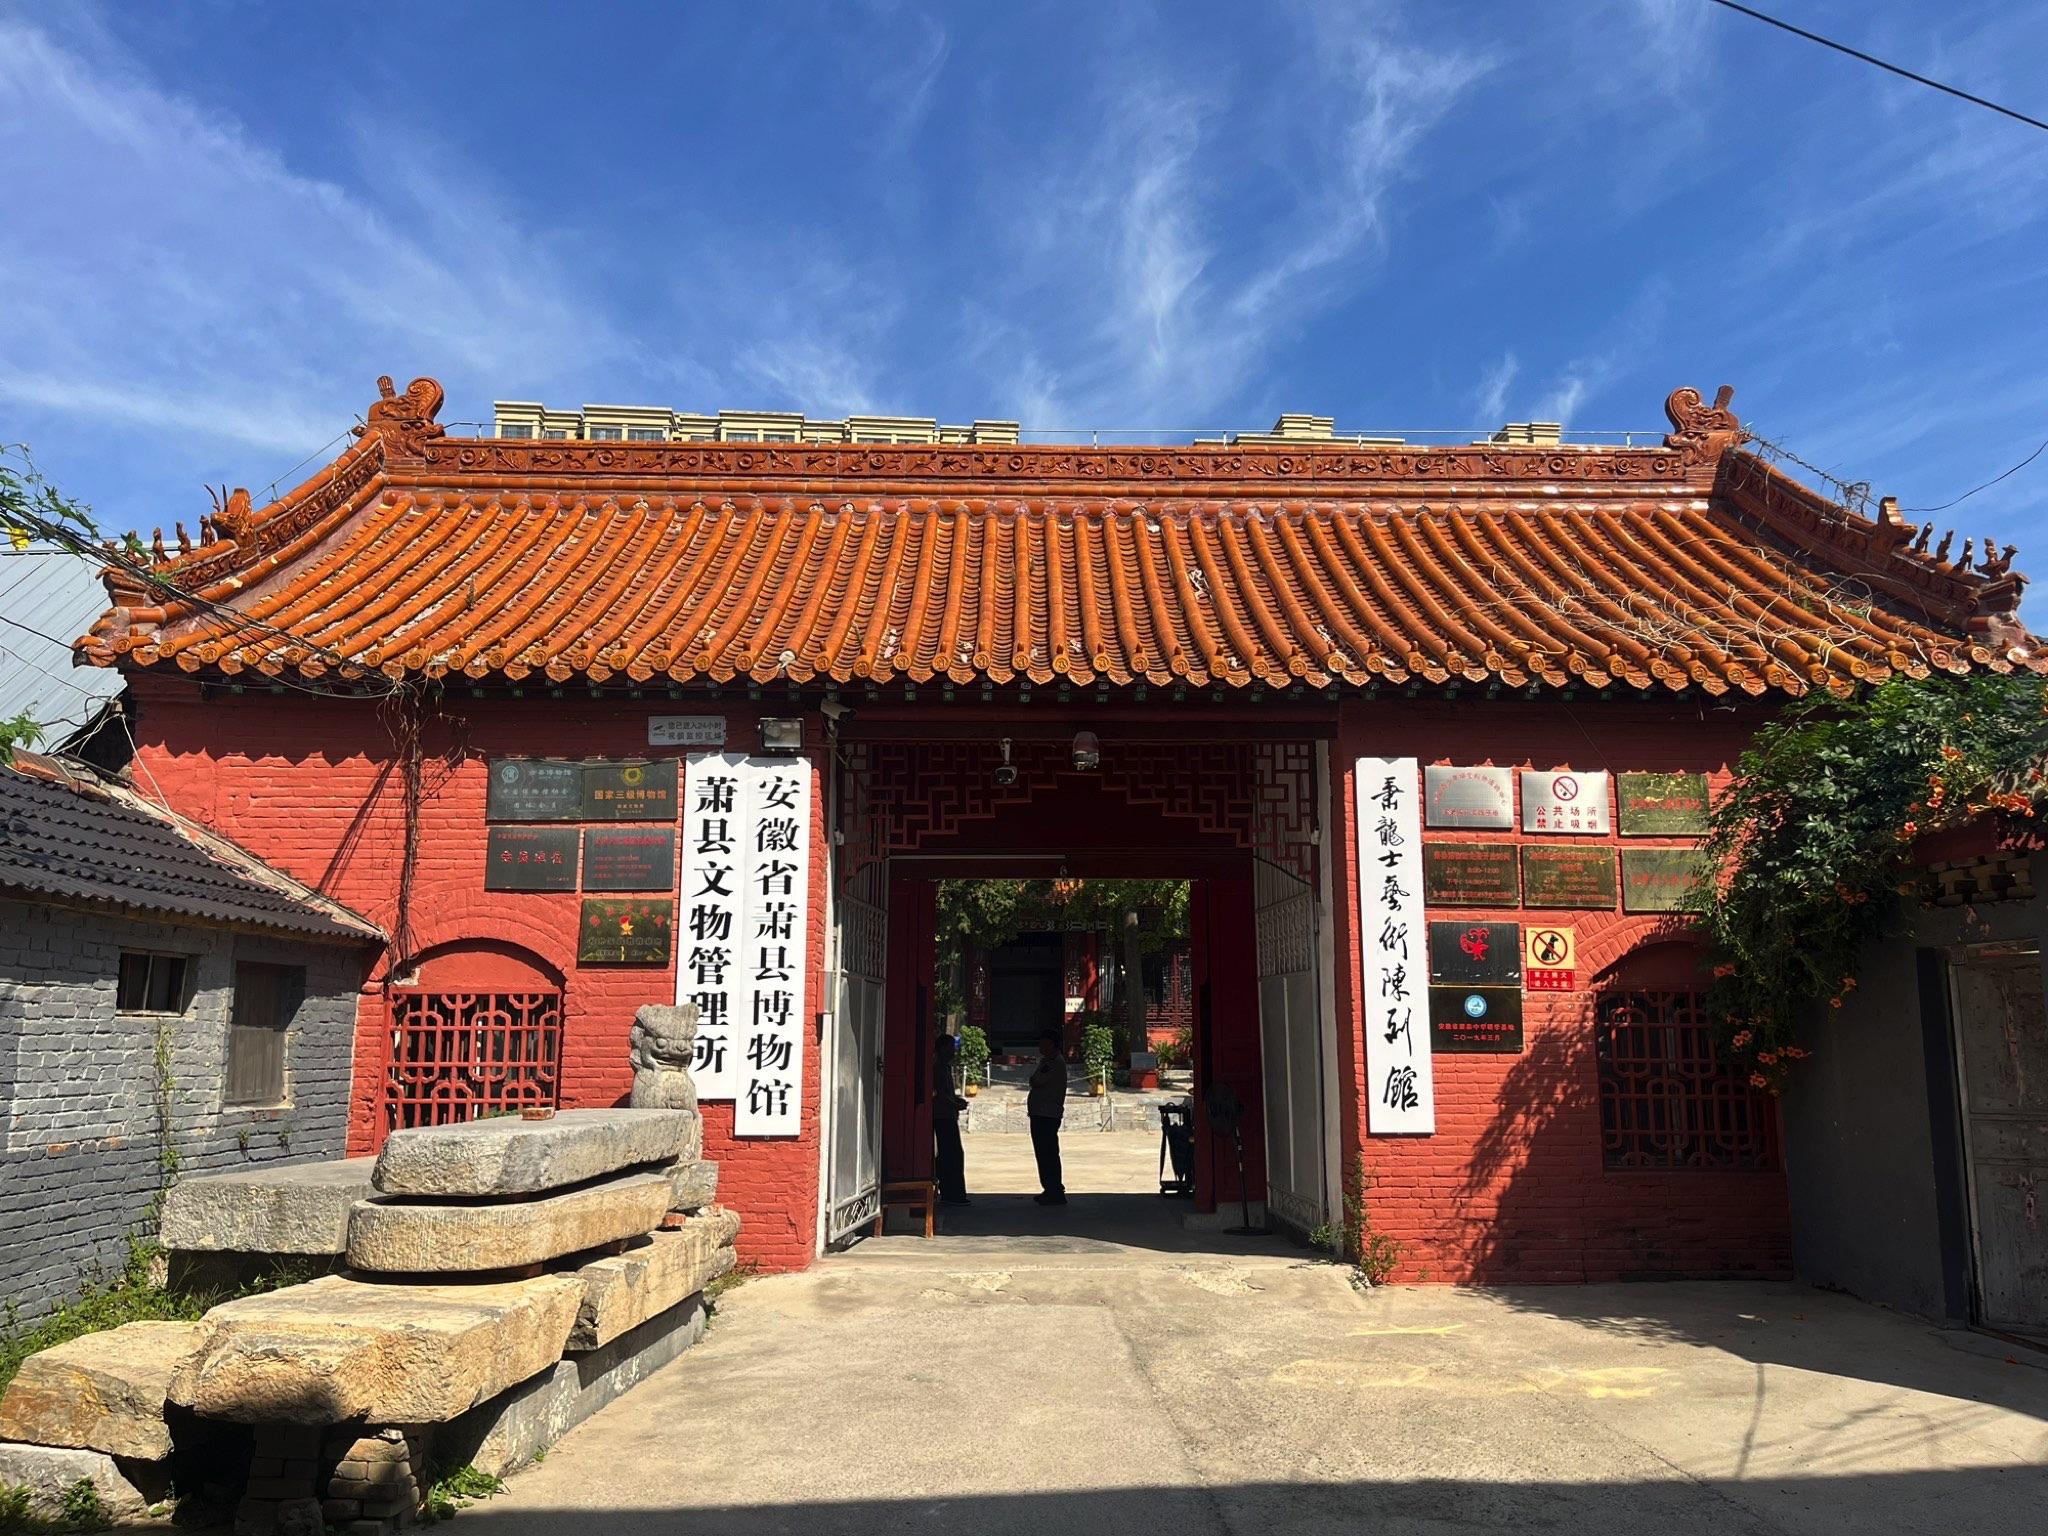
地标名称：萧县博物馆
所在城市：宿州市·萧县